Sky position (RA, Dec in degrees): 122.946, 27.617
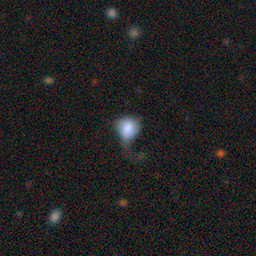
Galaxy morphology: Disturbed Galaxies